Answer in natural language. Where is Statue with respect to black chair with round backrest (marked B)? Choose between the following options: right or left
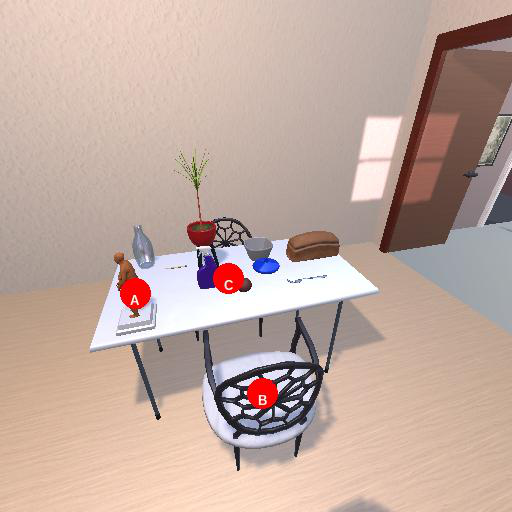
<answer>left</answer>